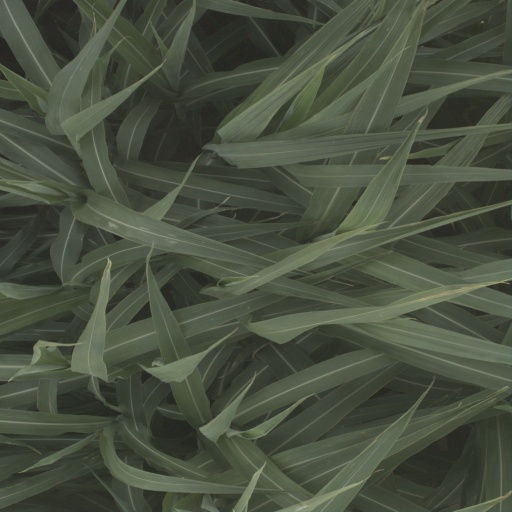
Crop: sorghum